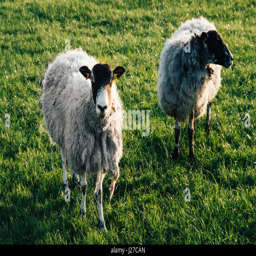
sheep in field at springtime .